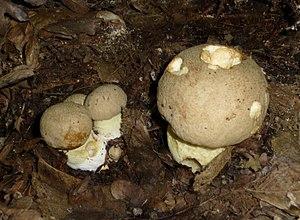
Un carpophore de bolet dépoli. Polski: Borowik płowy Русский: Полубелый гриб, боровик жёлтый Українська: Боровик жовтий Latina: Boletus impolitus Fr., 1838